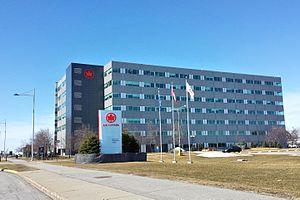
Le Centre Air Canada, le siège social d'Air Canada, Montréal, Québec, Canada Español: El Centro Air Canada, la sede social de Air Canada 中文（繁體）‎: 加拿大航空中心 (加拿大航空總部) 中文（简体）‎: 加拿大航空中心 (加拿大航空总部)
Air Canada est la plus grande compagnie aérienne nationale du Canada. Elle assure des vols intérieurs et internationaux sur les cinq continents depuis ses plates-formes de correspondance à Toronto-Pearson, Montréal-Trudeau, Vancouver et Calgary. Air Canada est la 15ᵉ plus grande compagnie aérienne au monde. En 2013, de concert avec son transporteur régional Air Canada Express, elle a transporté plus de 35 millions de passagers, exploitant 1 500 vols réguliers quotidiens et elle employait 27 000 personnes à temps plein à travers le monde. Son siège social est situé à Montréal, après son déménagement de la ville de Winnipeg, au Manitoba en 1949. Elle est membre fondateur de Star Alliance. Le 16 mai 2019, Air Canada annonce son intention d'acquérir Air Transat pour 520 millions de dollars.